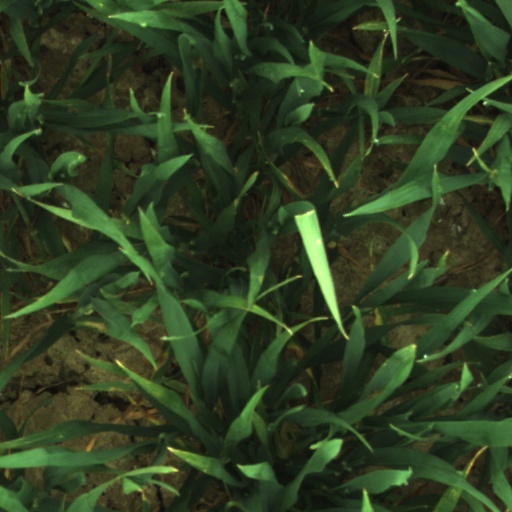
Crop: wheat